Dogpound Shuffle

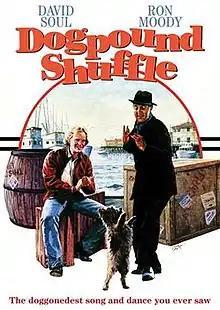
DVD Cover

Dogpound Shuffle (also known as "Spot") is a 1975 comedy film written and directed by Jeffrey Bloom and starring David Soul and Ron Moody.